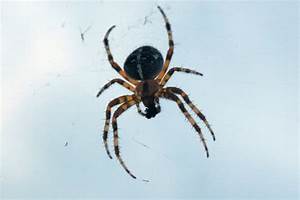
Label: spider